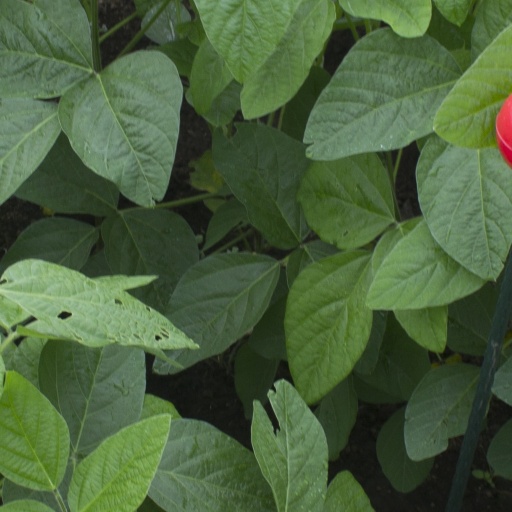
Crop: soybean